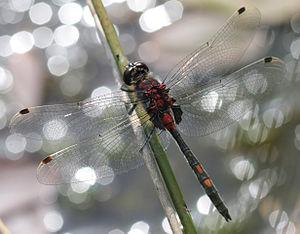
La réserve naturelle nationale de la Tourbière de Machais est une réserve naturelle nationale de Lorraine, dans la région Grand Est. Créée en 1988, elle s’étend sur 145 hectares et protège la dernière et plus importante tourbière flottante intacte du massif des Vosges.
Leucorrhinia dubia, la Leucorrhine douteuse, est une espèce d'odonate du sous-ordre des anisoptères et qui fait partie de la famille des Libellulidae.